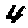
Label: 4